Foodini the Great

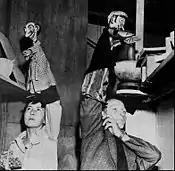
Pinhead (left) and Foodini as performed by their creators, Hope and Morey Bunin, in 1949.

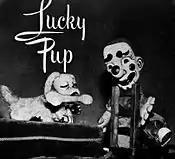
Lucky Pup and Jolo the clown in 1949.

Foodini the Great is an early CBS children's television series. A 15-minute puppet show, it was performed live at 6:30 p.m. Monday to Friday from August 23, 1948, to June 23, 1951.